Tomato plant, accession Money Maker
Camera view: bottom (45 deg); turntable rotation: 270 degrees
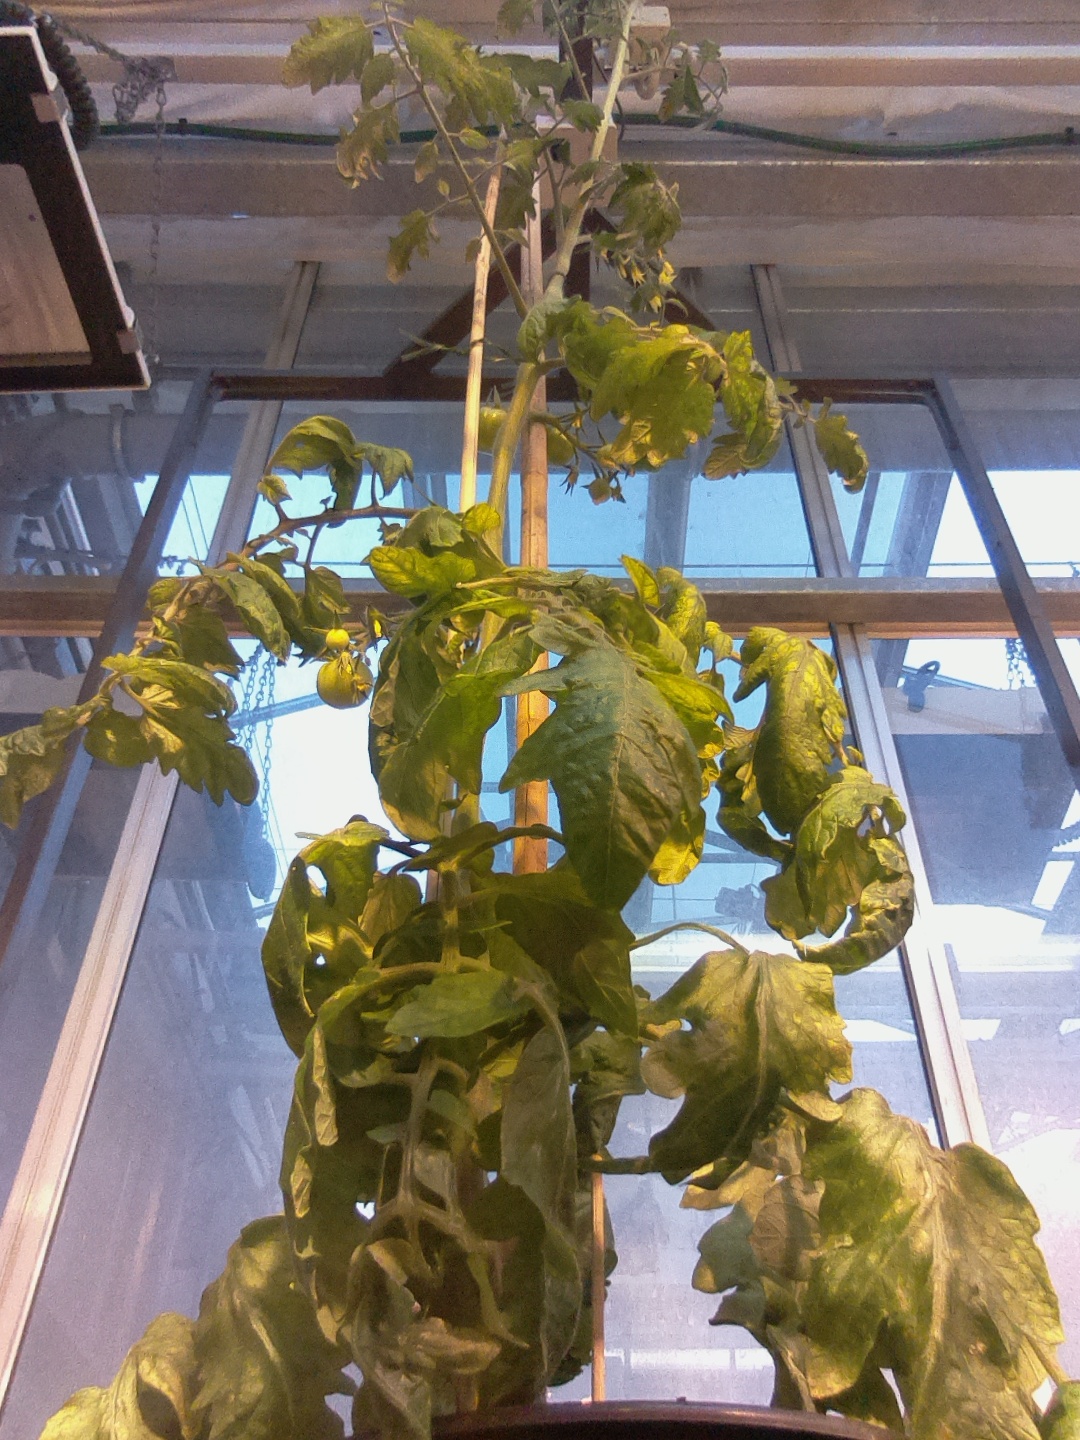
BBCH growth stage 74: 40%-50% of final fruit size